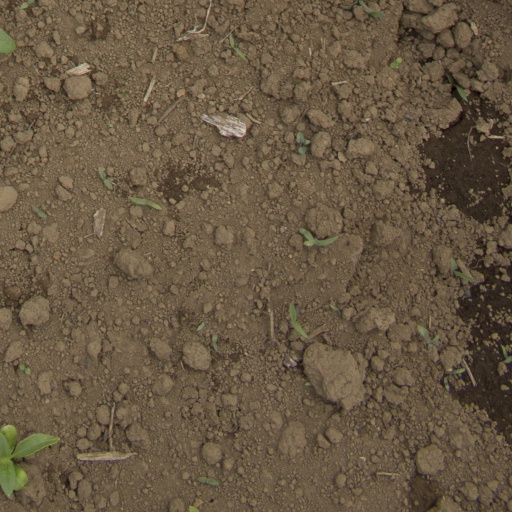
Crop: Jerusalem artichoke